Gelugor

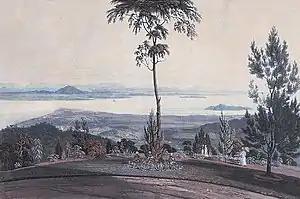
An 1818 painting of the view overlooking the city centre and Gelugor.

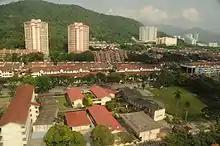

Gelugor was one of the first areas of Penang Island to be inhabited. Fishermen had moved into the area from Sumatra in the 18th century, predating Captain Francis Light's founding of Penang Island in 1786. They settled around the mouth of the Gelugor River (Malay: "Sungai Gelugor") and Bukit Gelugor.